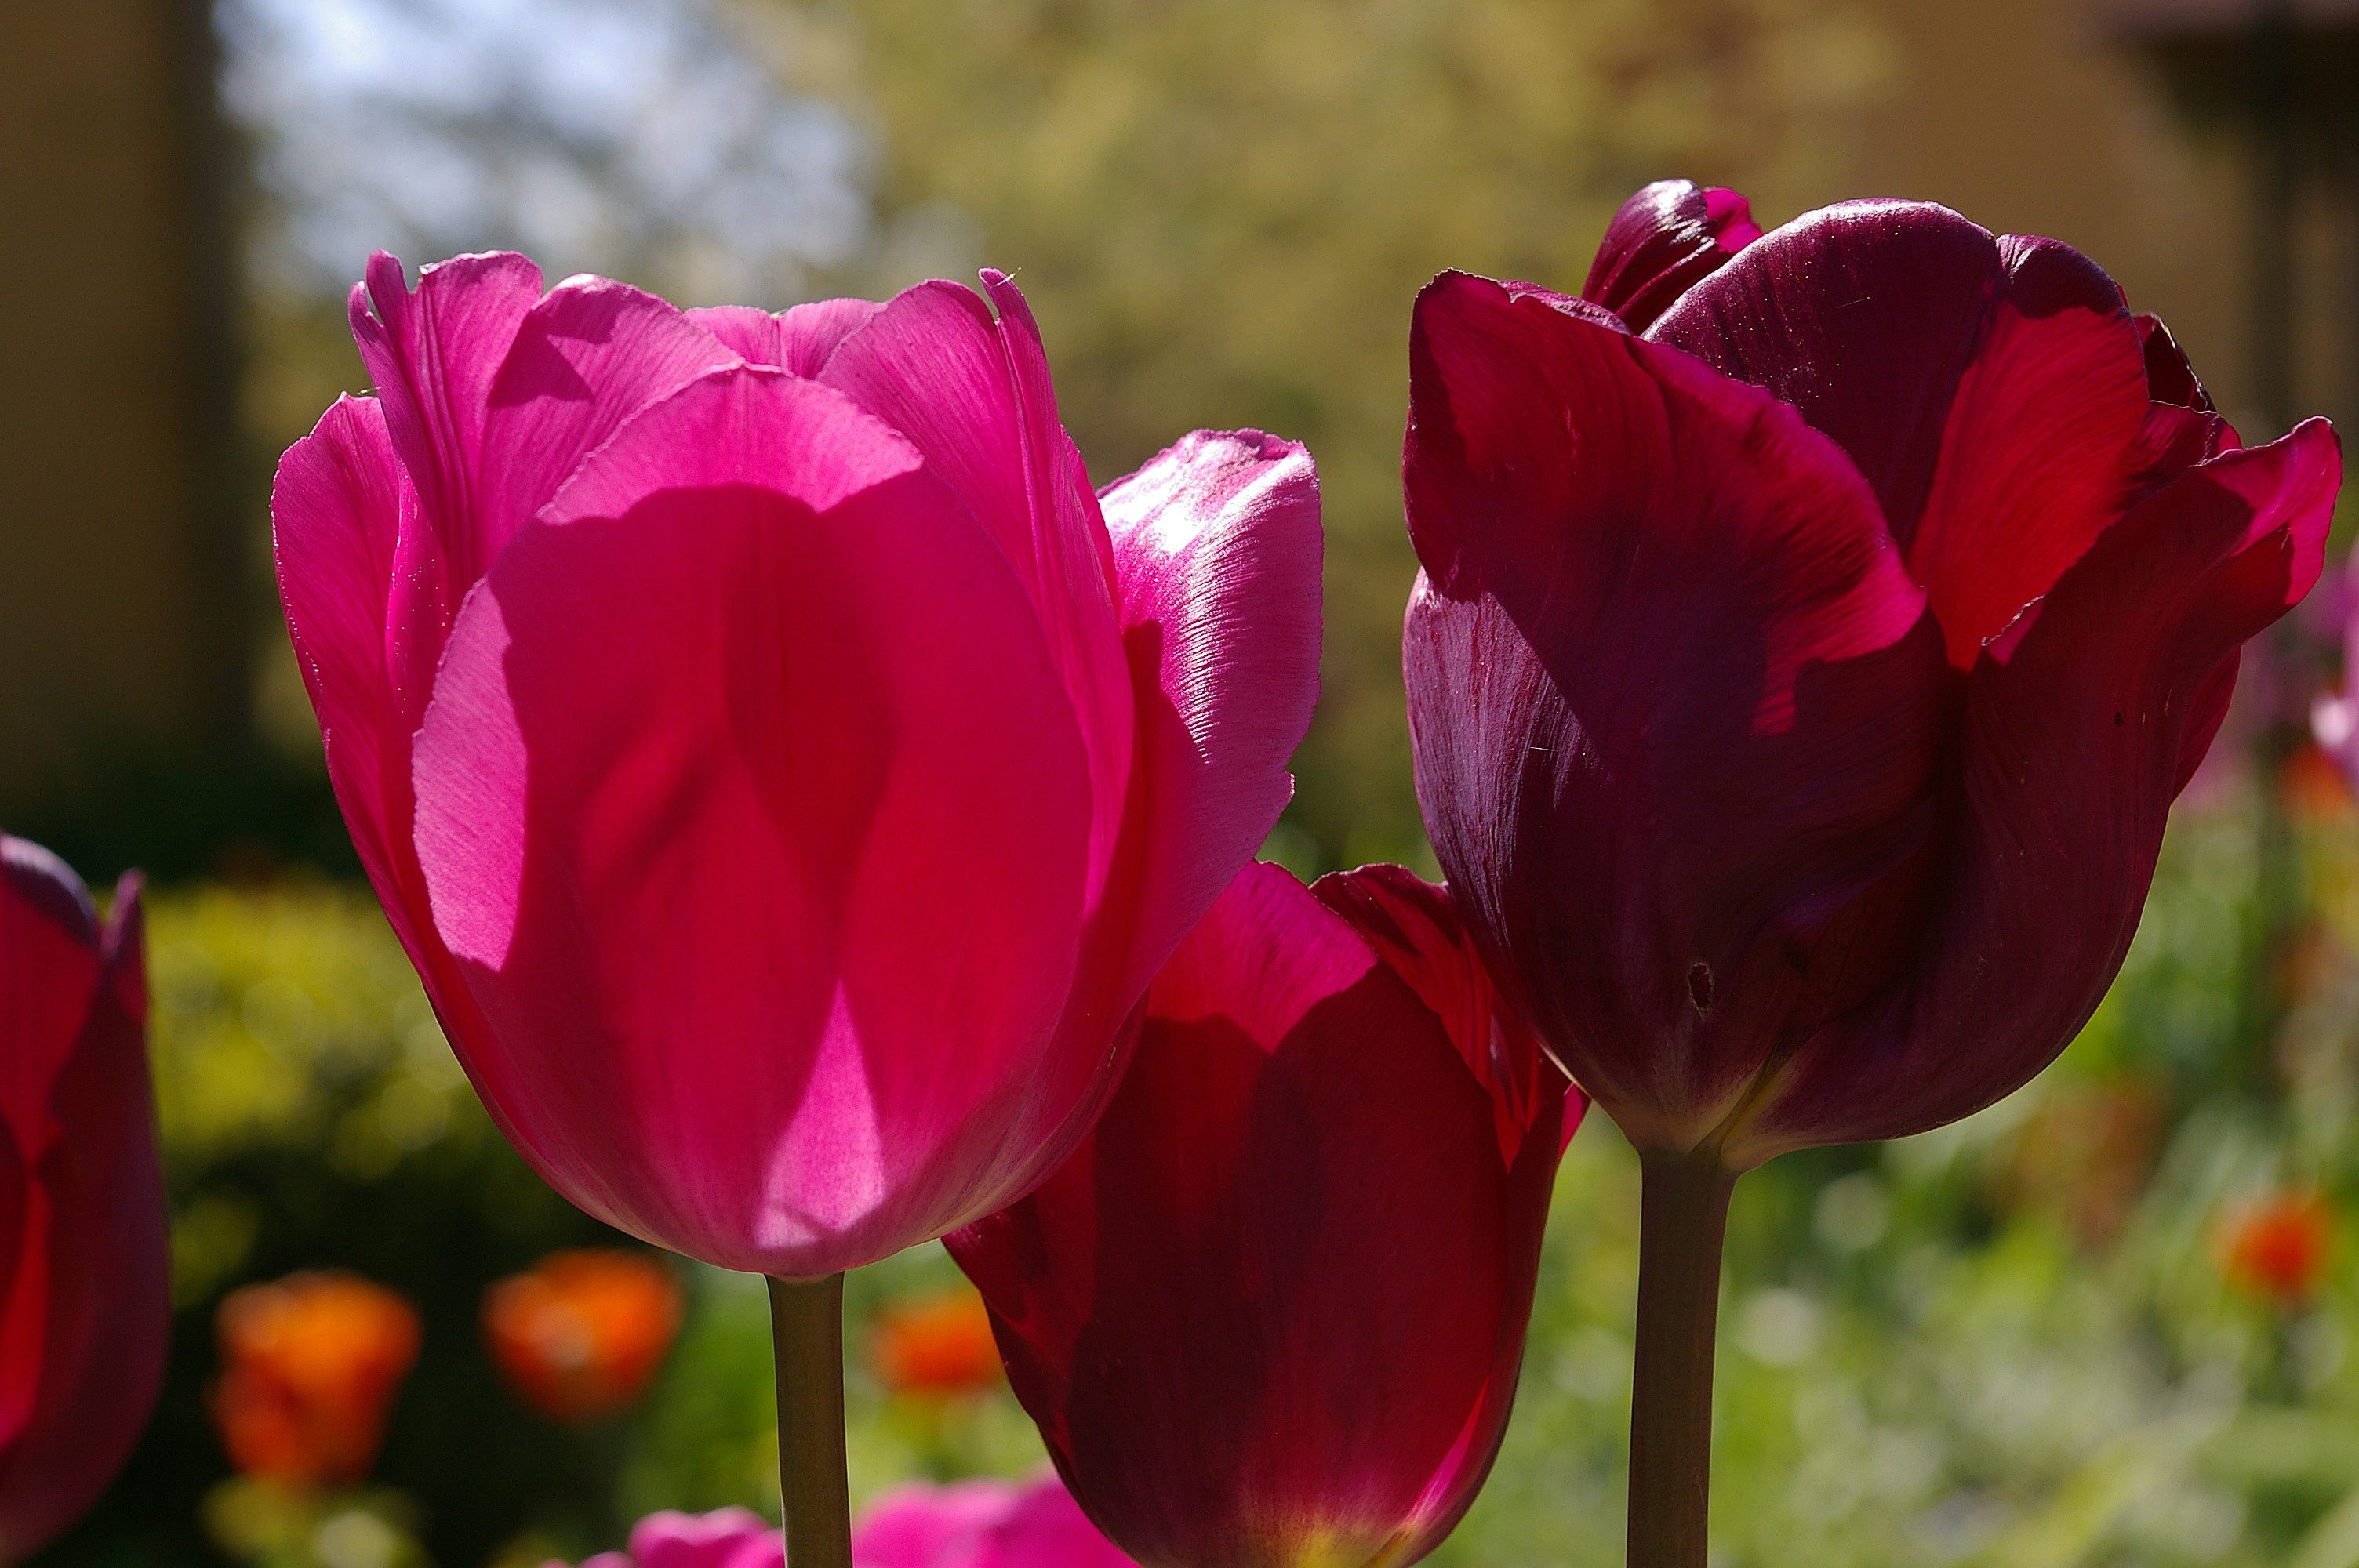
nature, open, plant, flower, petal, bloom, tulip, spring, red, color, botany, colorful, garden, pink, flora, flowers, flower bed, farbenpracht, petals, bright, beautiful, tulips, exotic, flower garden, early bloomer, spring flower, awakening, full bloom, macro photography, blossomed, fr hlingsanfang, harbinger of spring, tulpenbluete, pink tulips, flowering plant, lily family, fr hlingsbl her, red tulips, flower bulb, double flowers, roses tulips, plant stem, land plant